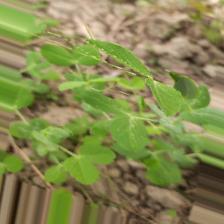
Label: Powdery Mildew